Winn-Dixie

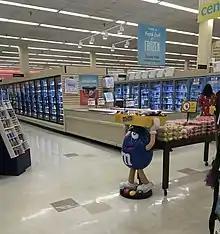
The frozen food section of a Winn-Dixie in Thonotosassa, Florida.

Winn-Dixie was built up by William Milton Davis and his sons Artemus Darius Davis, James Elsworth Davis, Milton Austin Davis and Tine Wayne Davis. William Davis started in business in Burley, Idaho, where he bought a general store in 1914 that he later renamed Davis Mercantile. As was common then, he sold most goods on credit. The advent of cash-only grocery stores in the 1920s hurt Davis's business as the new stores offered lower prices and larger selections.